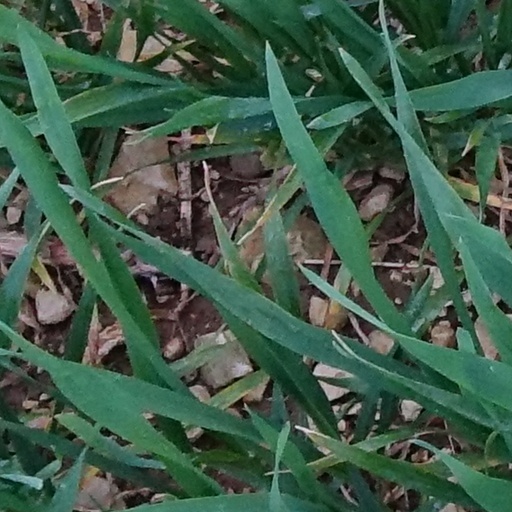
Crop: wheat